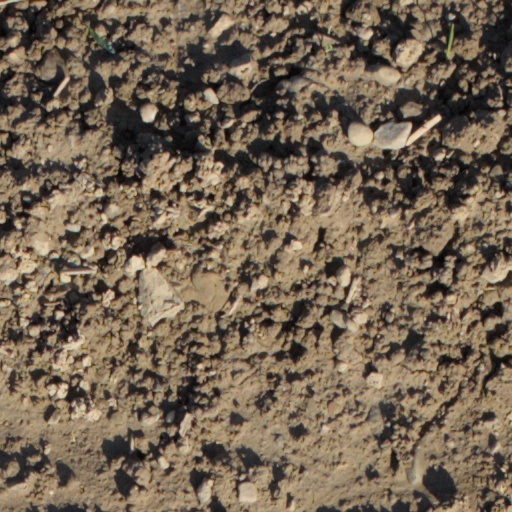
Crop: wheat